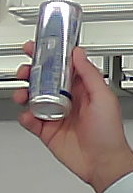
Product: redbull_energydrink